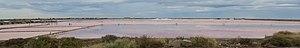
Vue panoramique de Gruissan
Gruissan est une commune française, située dans le département de l'Aude en région Occitanie.